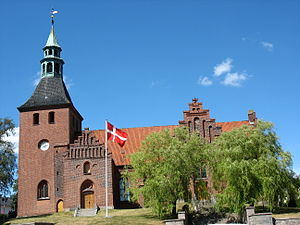
Svendborg / Galleri
Vor Frue Kirke i Svendborg.
Svendborg er en dansk havne- og søfartsby på det sydlige Fyn. Med 27.068 indbyggere er det Fyns næststørste by efter Odense. Svendborg er hovedby i Svendborg Kommune og hører til Region Syddanmark. Svendborg er en gammel købstad og har selv i moderne tid bevaret sin ældre bykerne med smalle gader, torve og gårdmiljøer. Byen blev grundlagt i 1200-tallet og fejrede i 2003 sin 750-års fødselsdag.